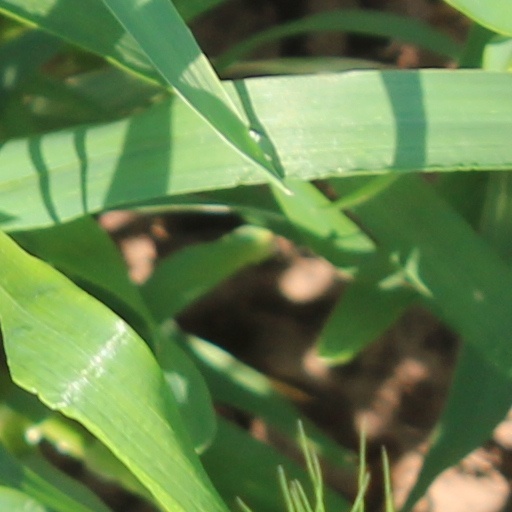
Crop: wheat